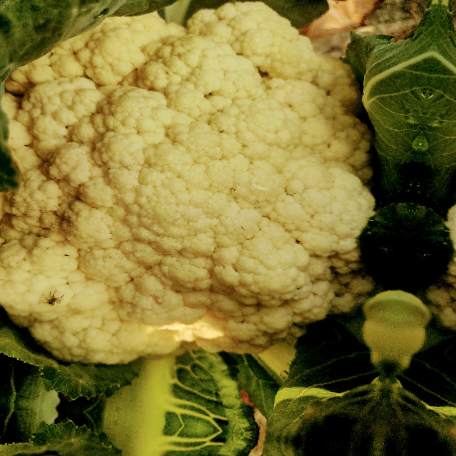
Label: Disease Free